Nationalism and sport

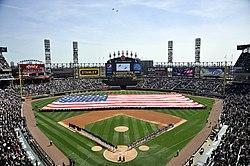
Large American flag at an MLB game

Having been part of the British Empire, Canadians initially attempted to maintain sporting relations with the Anglo-Saxon world. However, over time they became more attracted to North American sports, which they considered less exclusionary, and they pursued a greater autonomy through sporting nationalism after World War I.